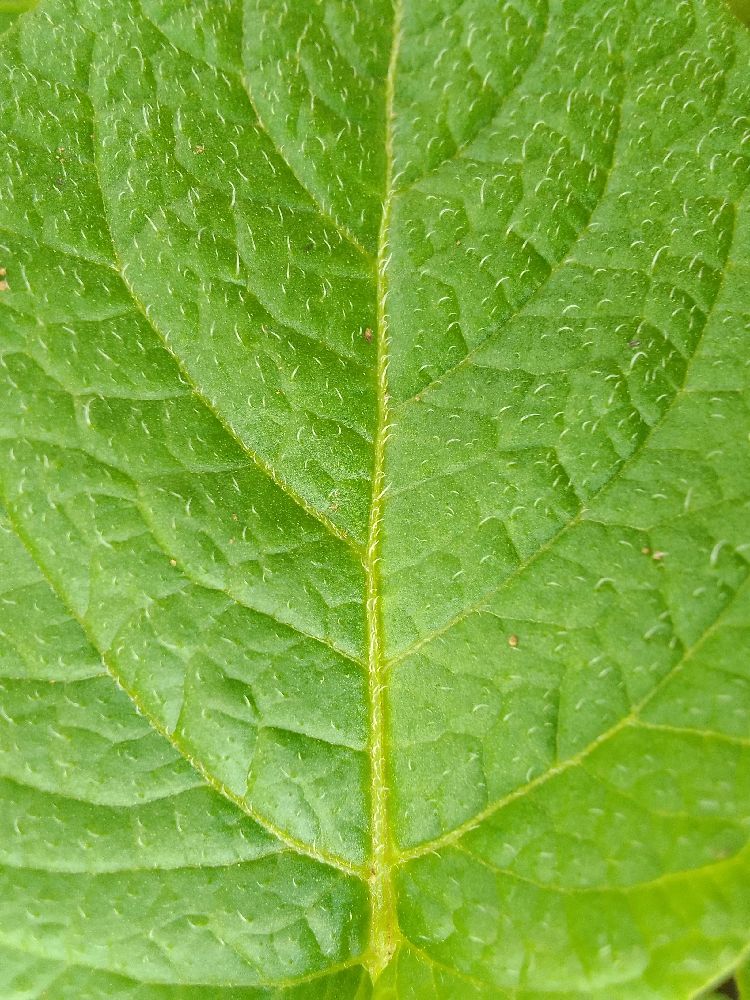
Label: Healthy